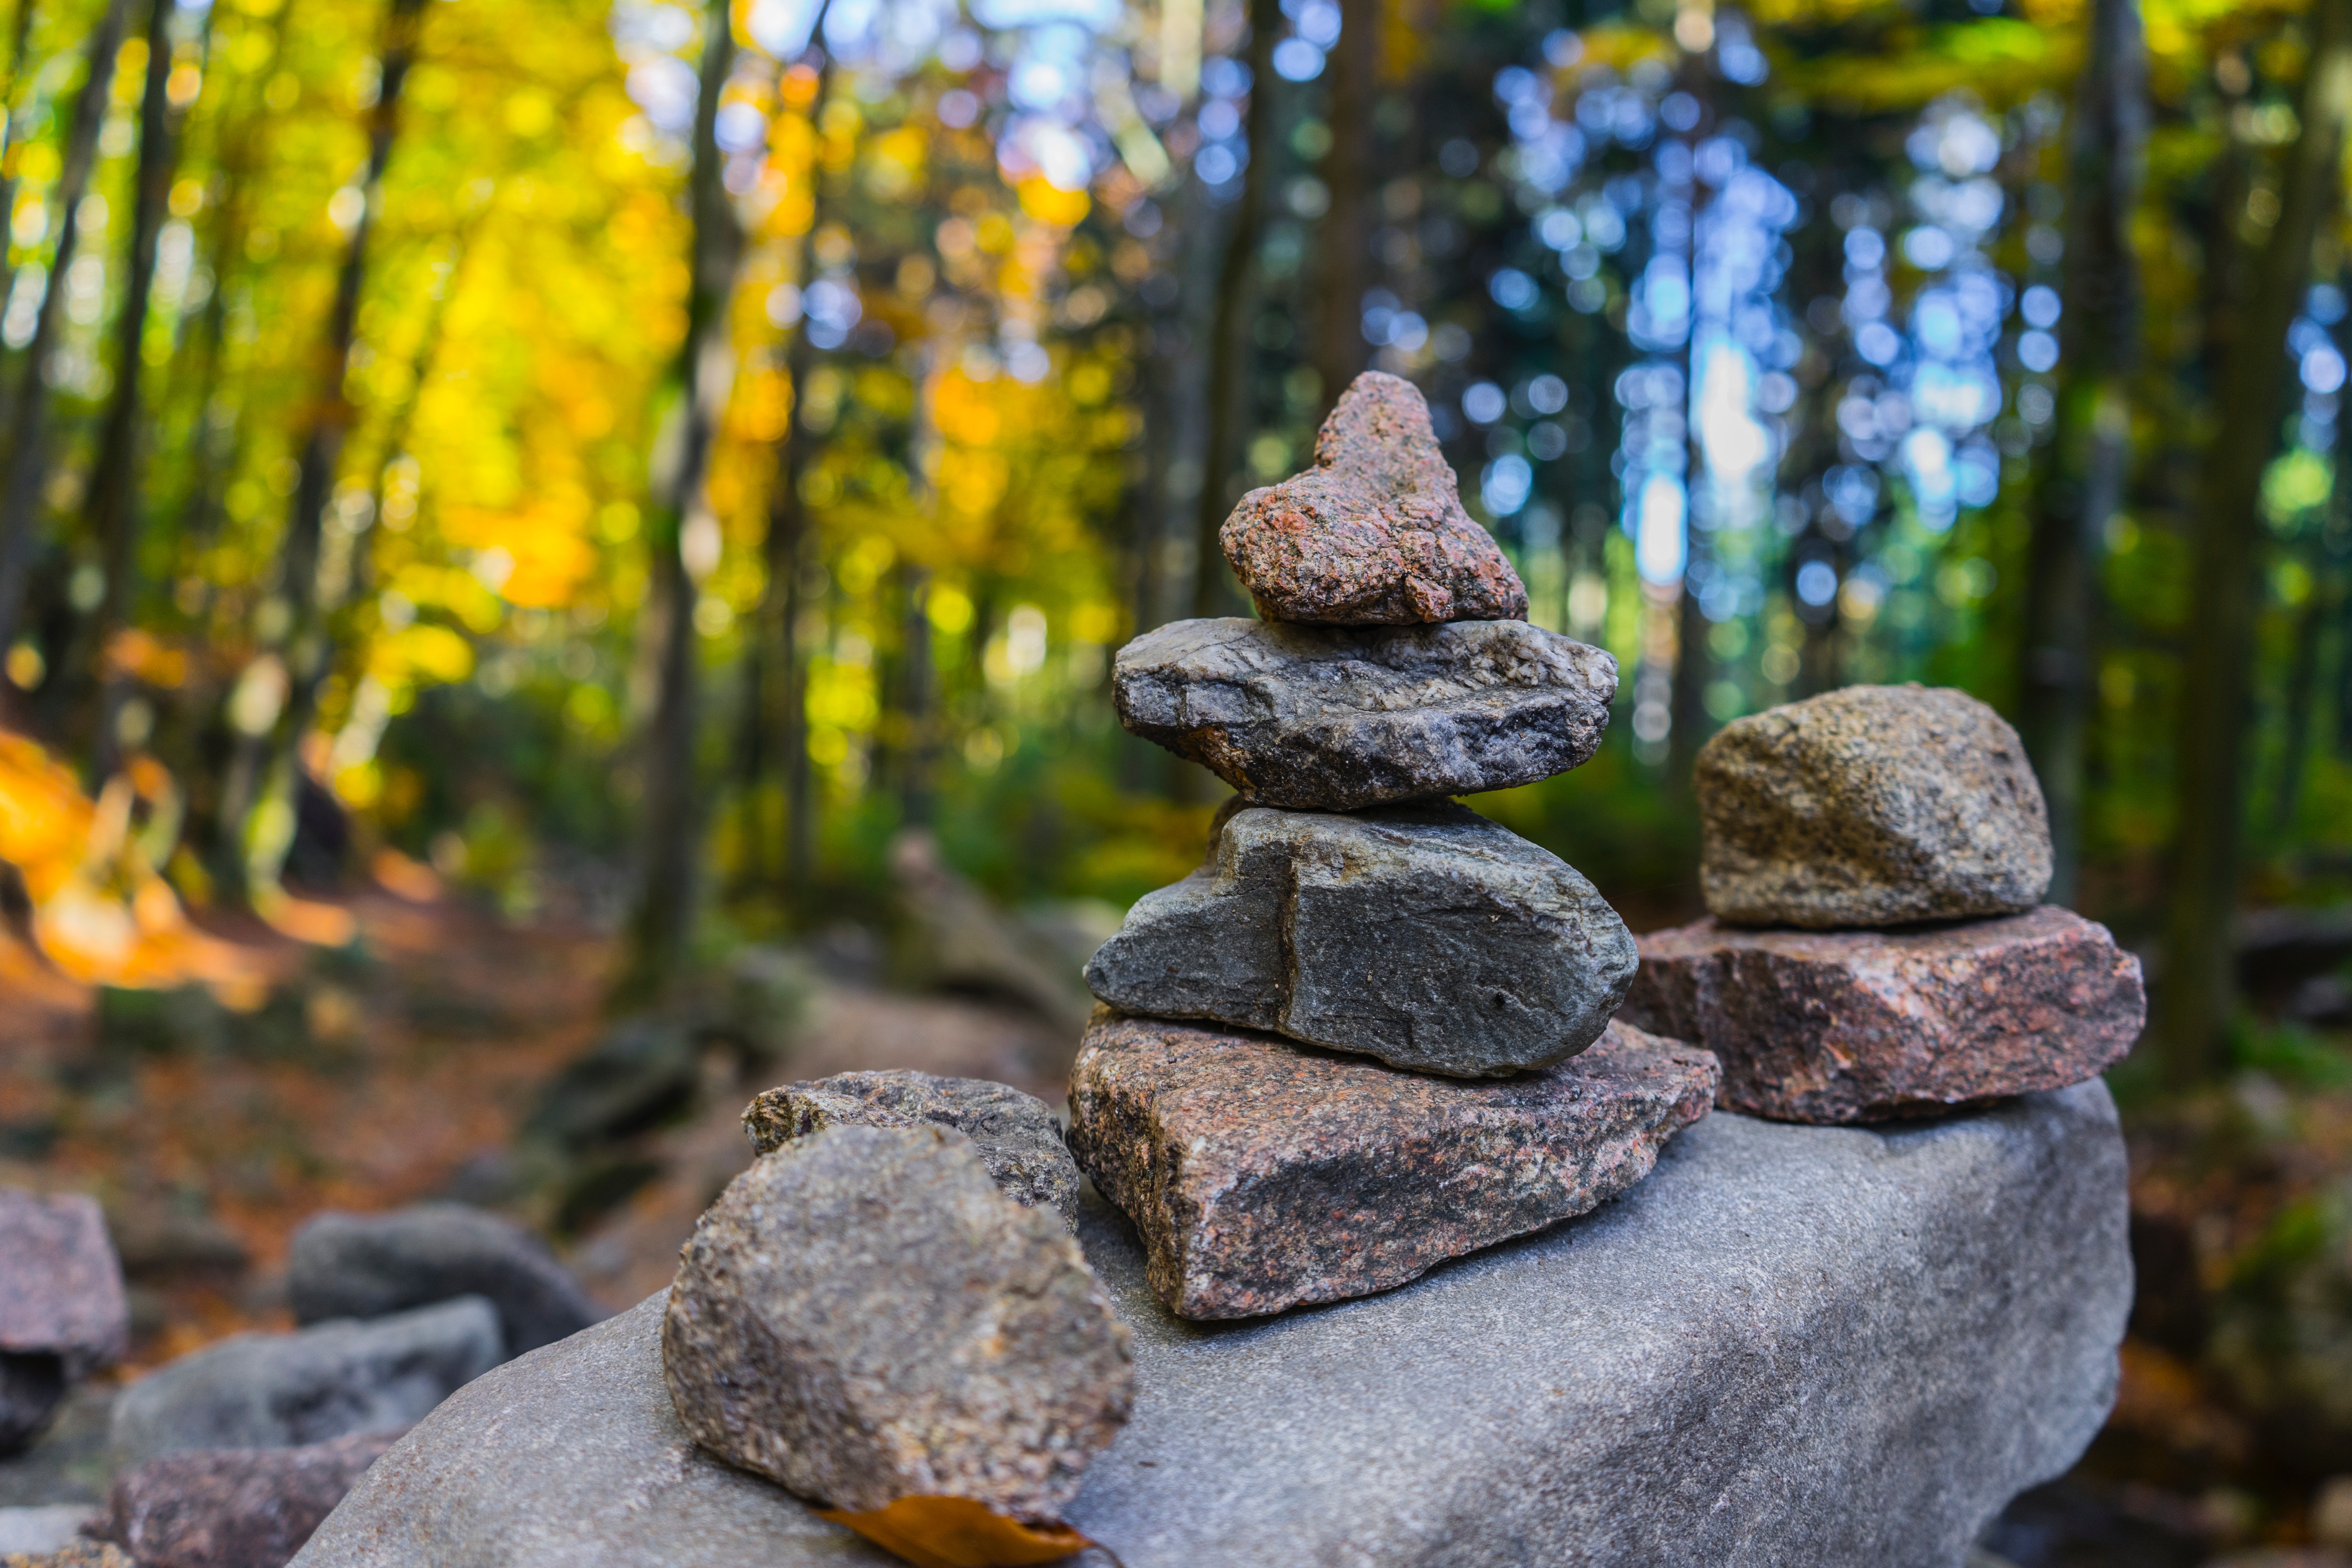
rock, nature, natural landscape, natural environment, tree, wilderness, leaf, biome, wall, forest, bedrock, outcrop, plant, landscape, autumn, grass, boulder, stone wall, state park, national park, trunk, landscaping, moss, woodland, park